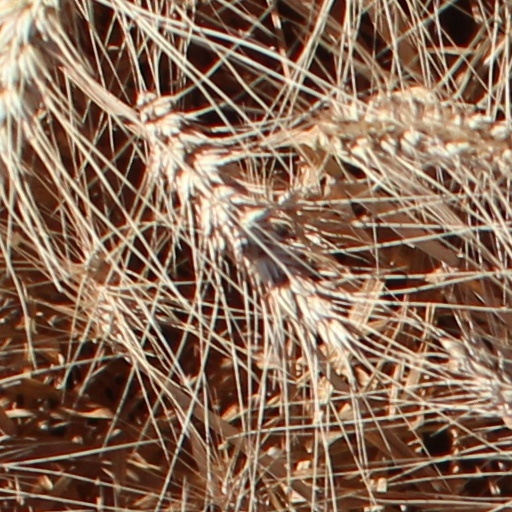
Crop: wheat